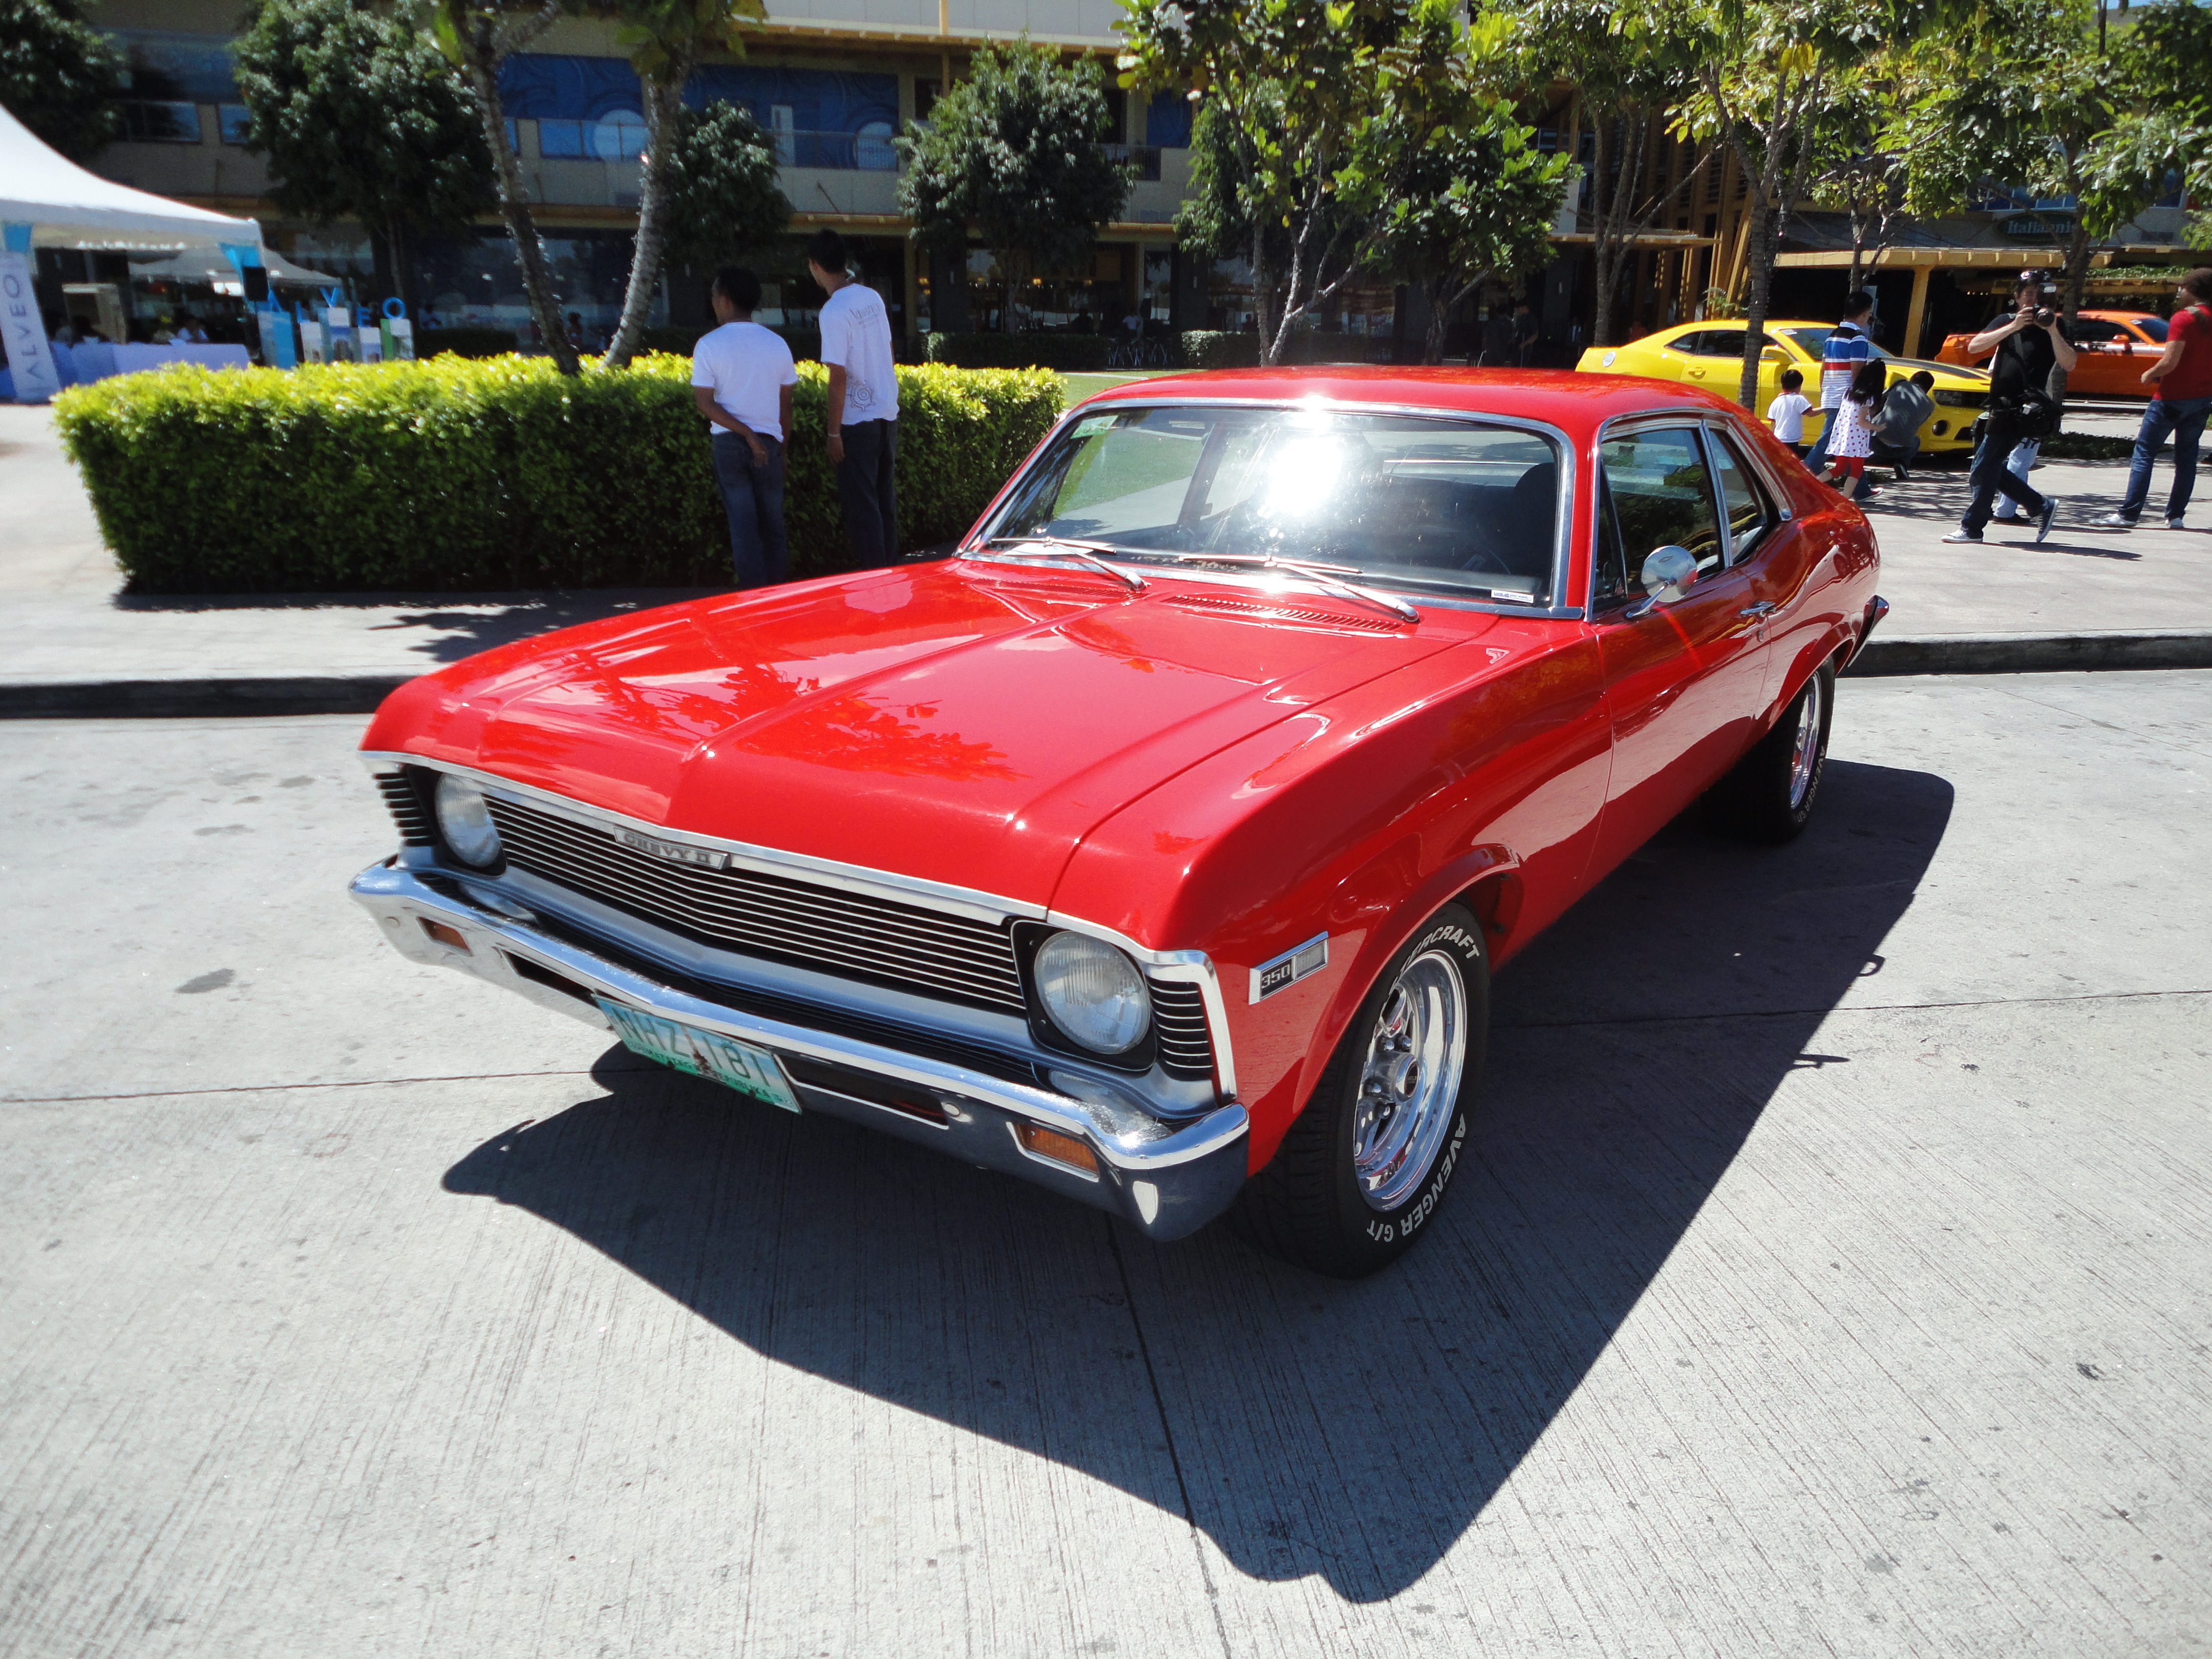
car, vintage, retro, red, vehicle, nostalgia, classic car, muscle car, american, ford, sedan, chevrolet, chevy, land vehicle, automobile make, automotive exterior, full size car